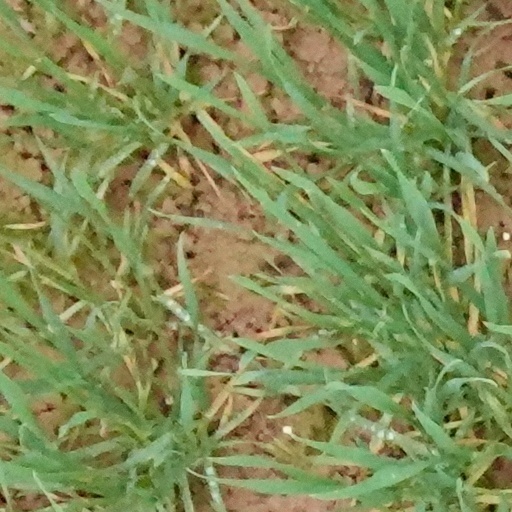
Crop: wheat